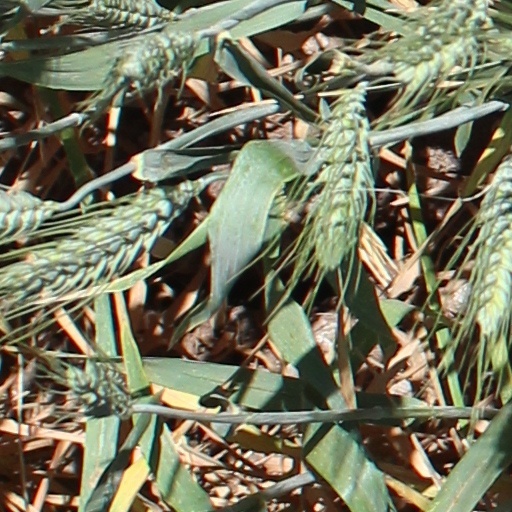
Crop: wheat